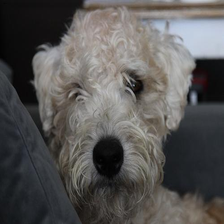
Species: dog
Breed: wheaten terrier